Zara Larsson

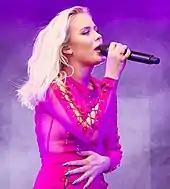
Larsson during Stavernfestivalen, 2016

In February 2016, Tinie Tempah released "Girls Like" featuring Larsson. Larsson was later featured in the official song of UEFA Euro 2016, David Guetta's "This One's for You".